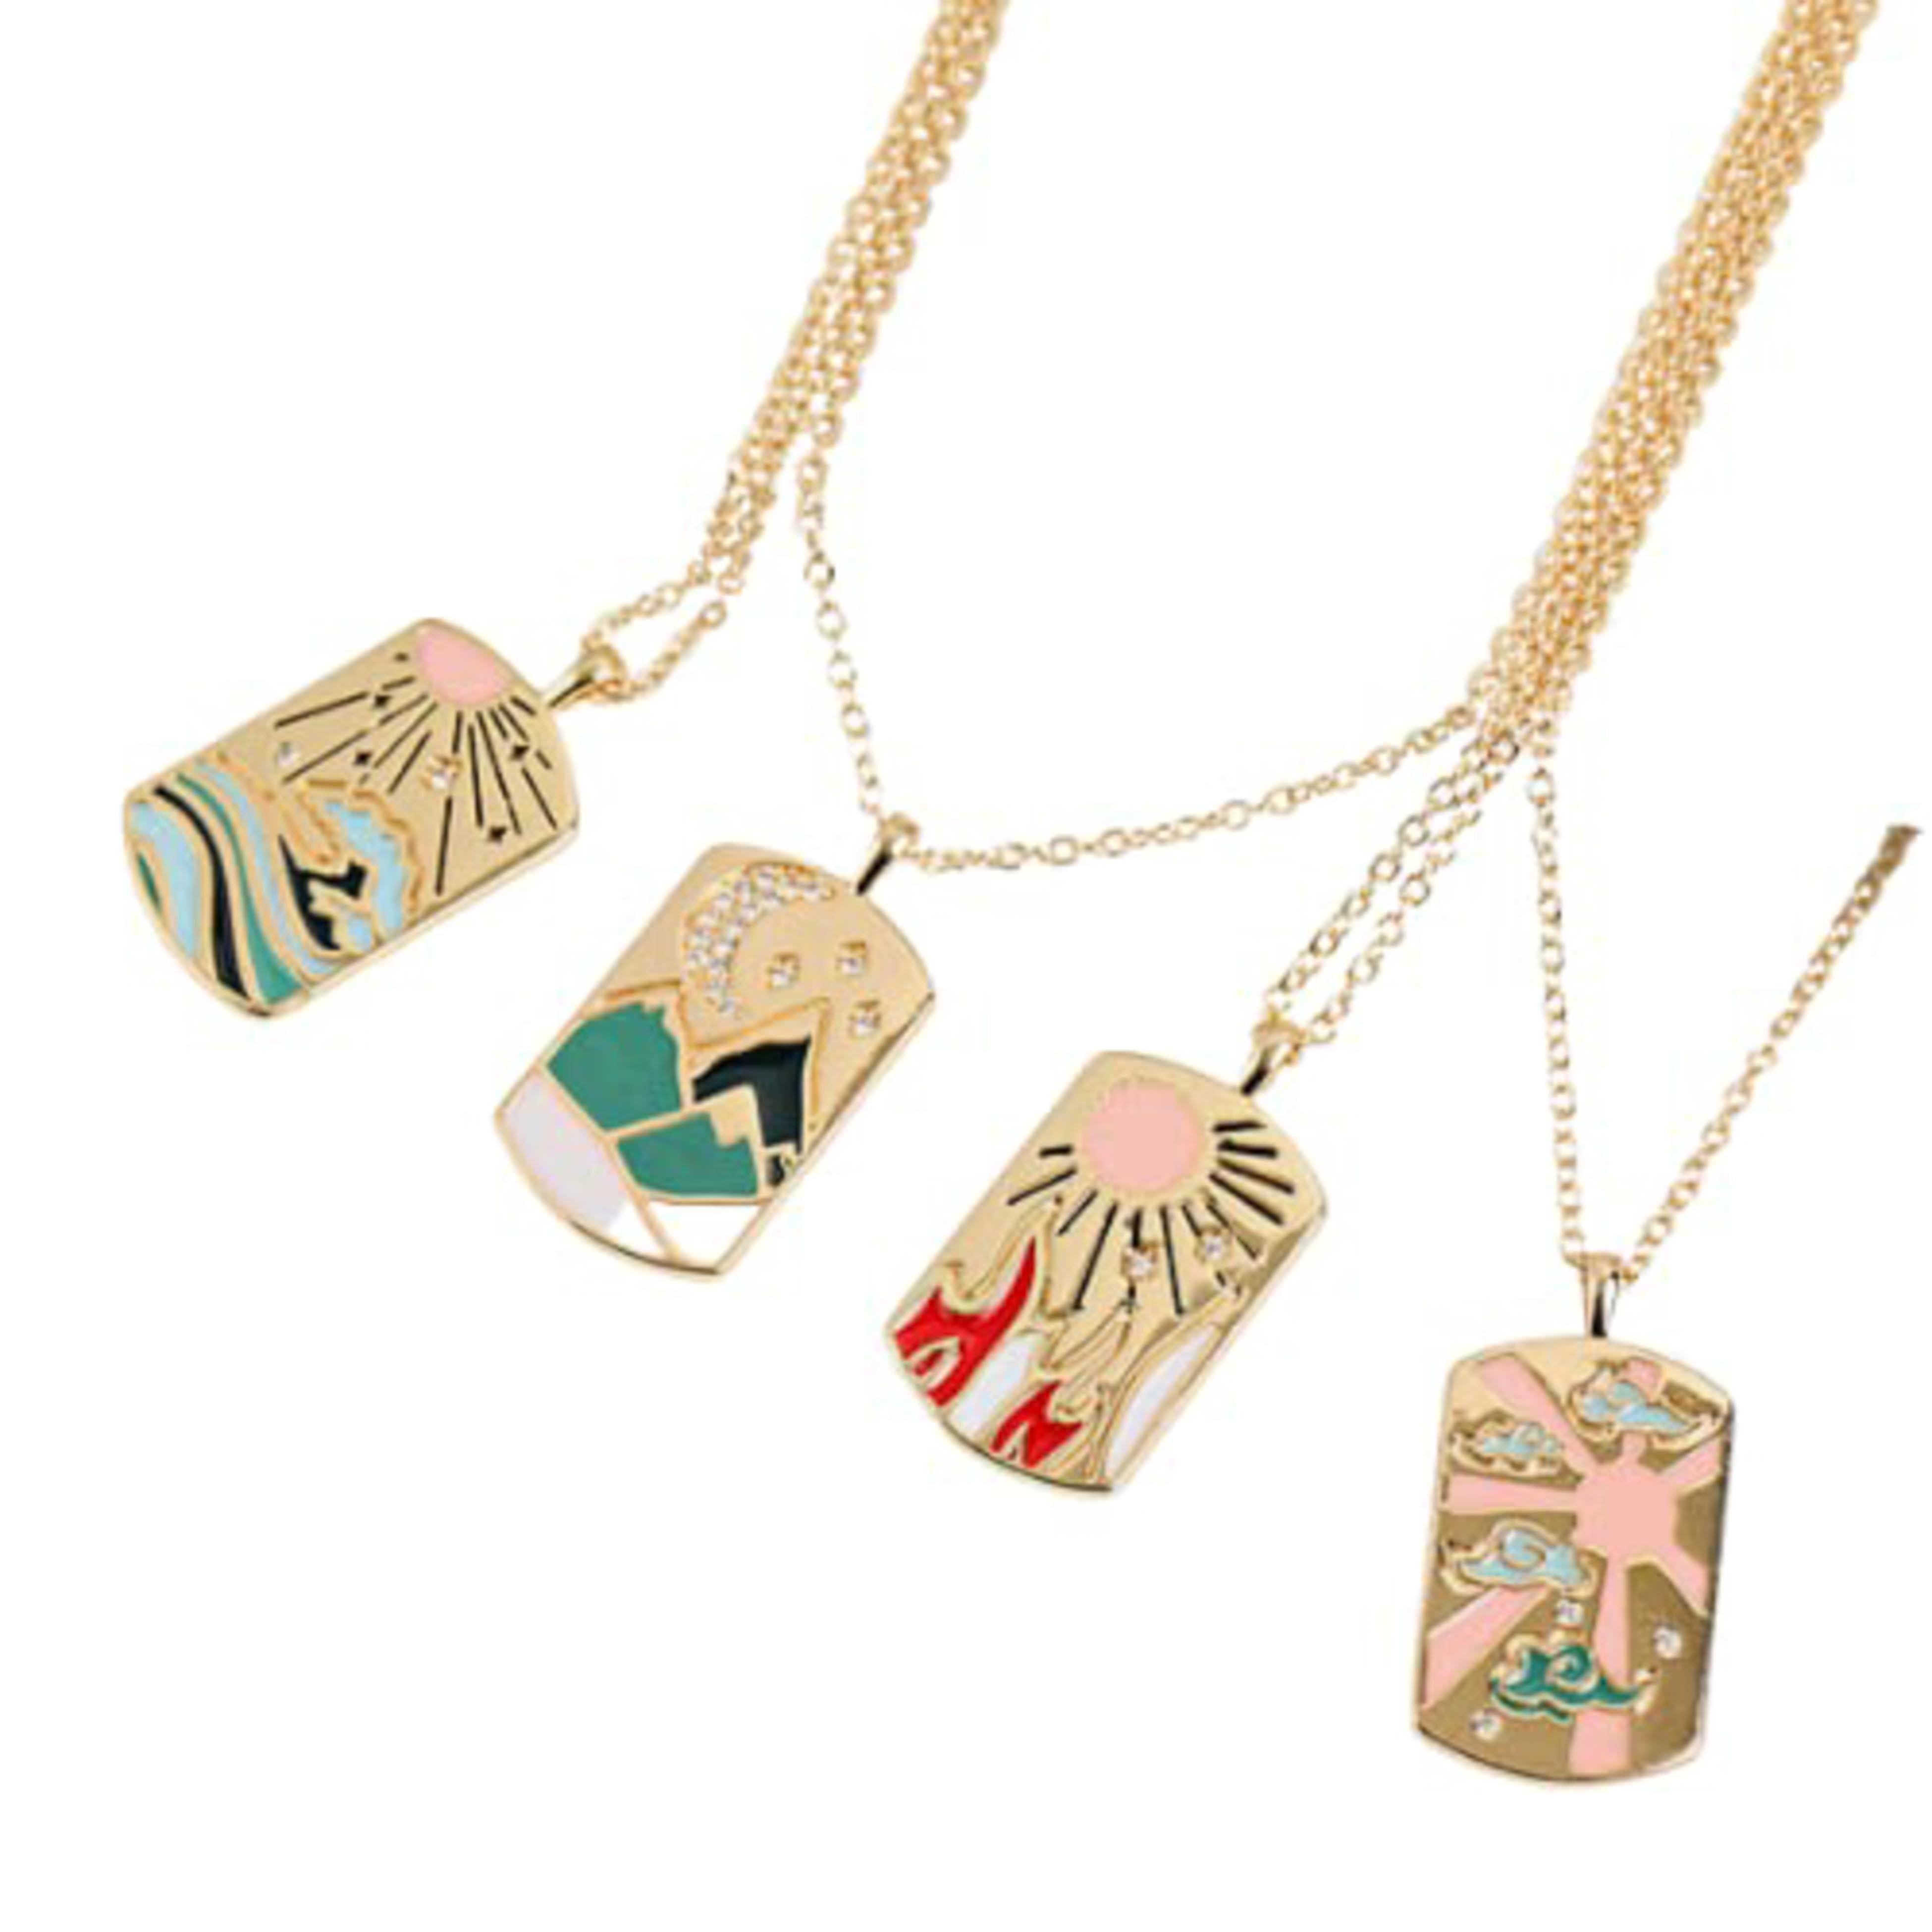
Thezazzy Women Single Jewellery
Type: Necklaces & Pendants
Brand: Thezazzy
Price: Rs. 890
 High quality air elements theme brass enamel necklace chain link for modern appeal to chic style. elegant look, high quality. water-proof skin-friendly, hypoallergenic , daily wear. comes packed in a lilac color jewelry gift brand bag.
Features: Air Element Link Chain Pendant Enamel, Rhinestone, Jewllery Fashion Everyday Elegant Classic Necklace,Pack Of 1